Greenville, South Carolina

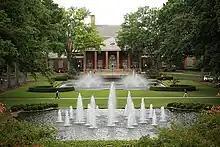
James B. Duke Library at Furman University

The city of Greenville adopted the Council-Manager form of municipal government in 1976. The Greenville City Council consists of the mayor and six council members. The mayor and two council members are elected at-large while the remaining council members are chosen from single-member districts. Greenville Municipal Court handles criminal misdemeanor violations, traffic violations, and city ordinance violations. As of 2024, the city's mayor is Knox H. White, who has been in that position since December 1995.